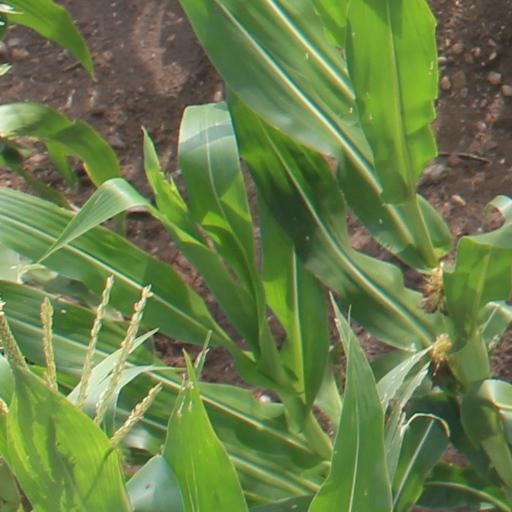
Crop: maize; corn